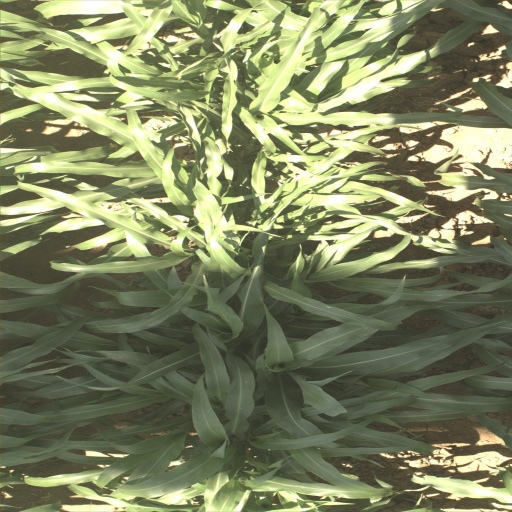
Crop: sorghum